Law for the Protection of the Republic

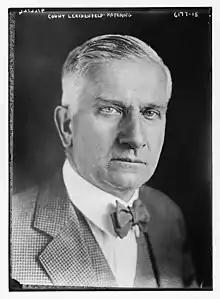

The Bavarian state government came into serious conflict with the federal government over the law. Minister President Lerchenfeld announced on 9 July that the measures would not be applied in Bavaria. He repeated his earlier criticisms and complained of a "politicisation of the administration of criminal justice". After the law came into effect on 23 July, the state government issued its own Bavarian decree. It gave jurisdiction for criminal cases to the Bavarian People's Court and granted the Bavarian minister of the Interior the power to ban associations and assemblies as necessary.